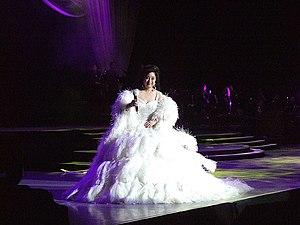
Paula Tsui, de son vrai nom Tsui Siu-fung, est une chanteuse hongkongaise dont la carrière s'étale sur plus de 40 ans. Affiliée à la chaîne TVB depuis le milieu des années 1990, elle s'est cependant produite plusieurs fois sur Asia Television depuis 1995. Elle est célèbre pour les robes extravagantes et volumineuses qu'elle porte sur scène